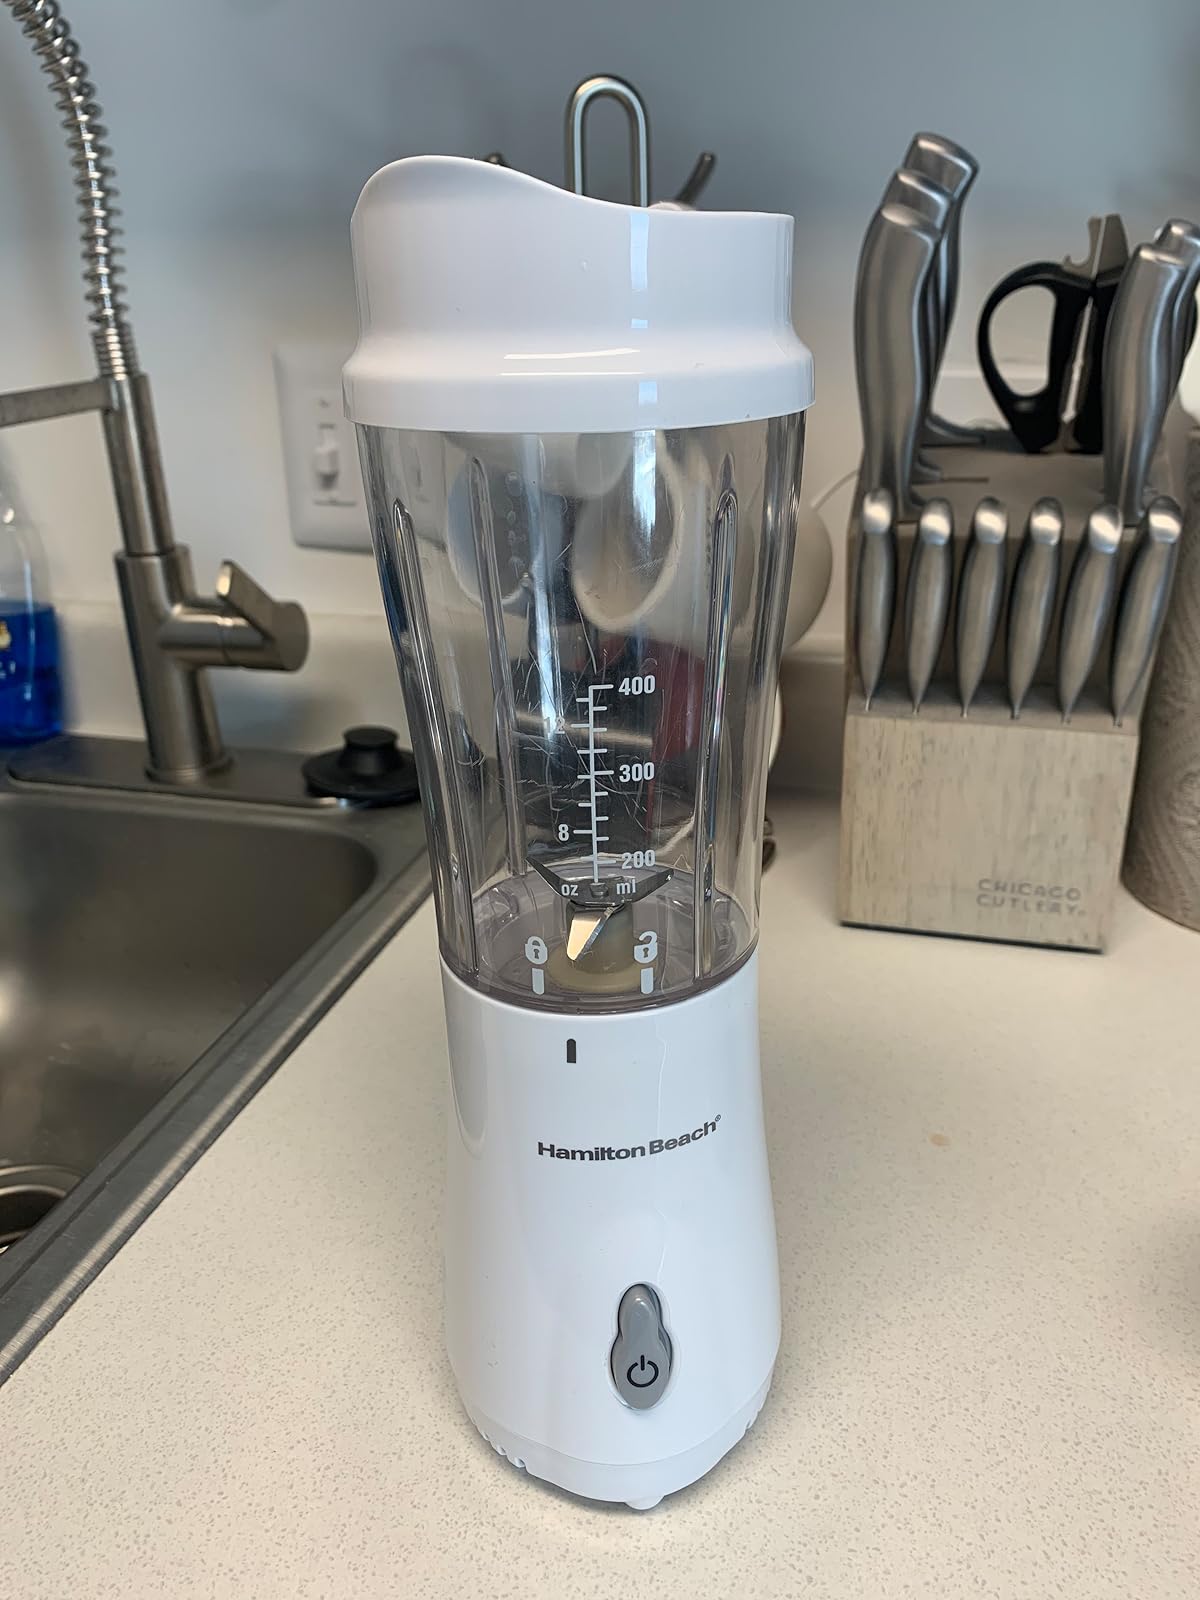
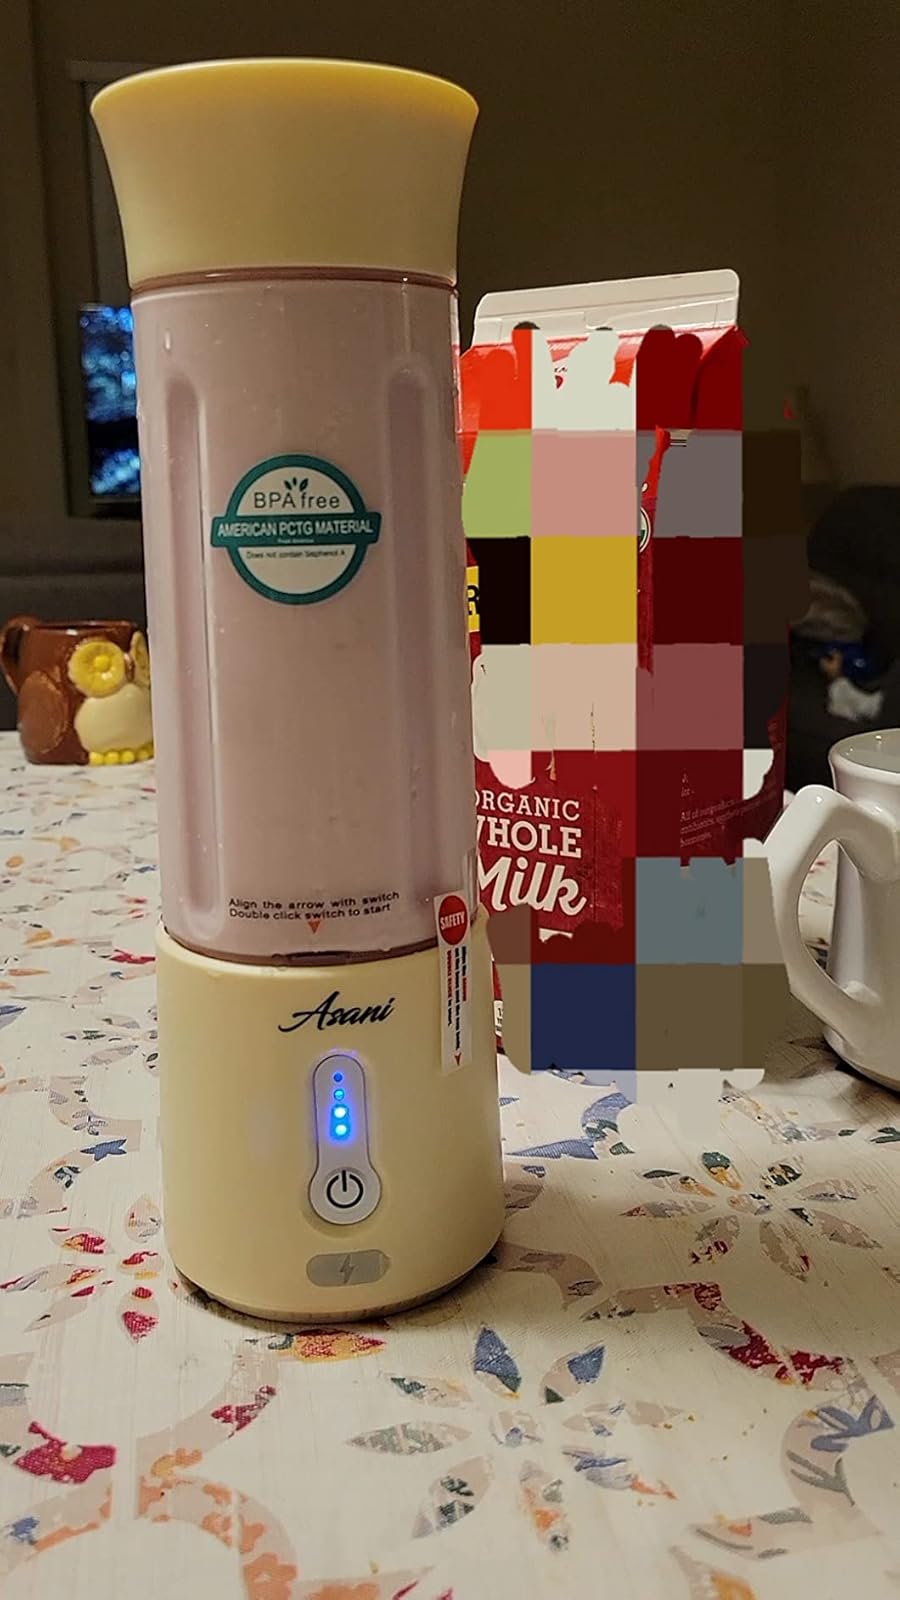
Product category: items_blender
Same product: no